East Gippsland Rail Trail

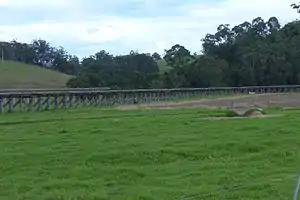
Low level causeway on the outskirts of Orbost.

Another 3 km on is the first crossing of Joiners Rd, and from this point to Newmerella - about 5 km distance - the trail travels very closely to the Princes Highway with increasing signs of development such as timber mill operations and a pumping station for the underground gas pipeline. The trail crosses Prestons Road, which provides access to the small town of Newmerella, while the trail itself continues for another couple of kilometres, doglegging through a cutting around a steep hillside, then providing views over the Snowy River floodplain before descending to the end of the trail at Burn Rd, north of the Princes Highway at Newmerella.